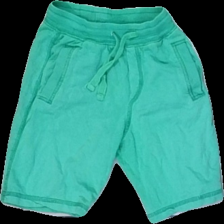
View: front
Type: Shorts
Category: Children
Brand: H&M
Colors: Green
Material: 100% cotton
Cut: Regular
Size: 104
Season: Summer
Holes: Minor
Damage location: middle left
Damage 2 location: middle right
Damage 3: hål
Damage 3 location: middle center
Price range: <50
Recommended usage: Export
Description: gröna shorts med hål bak